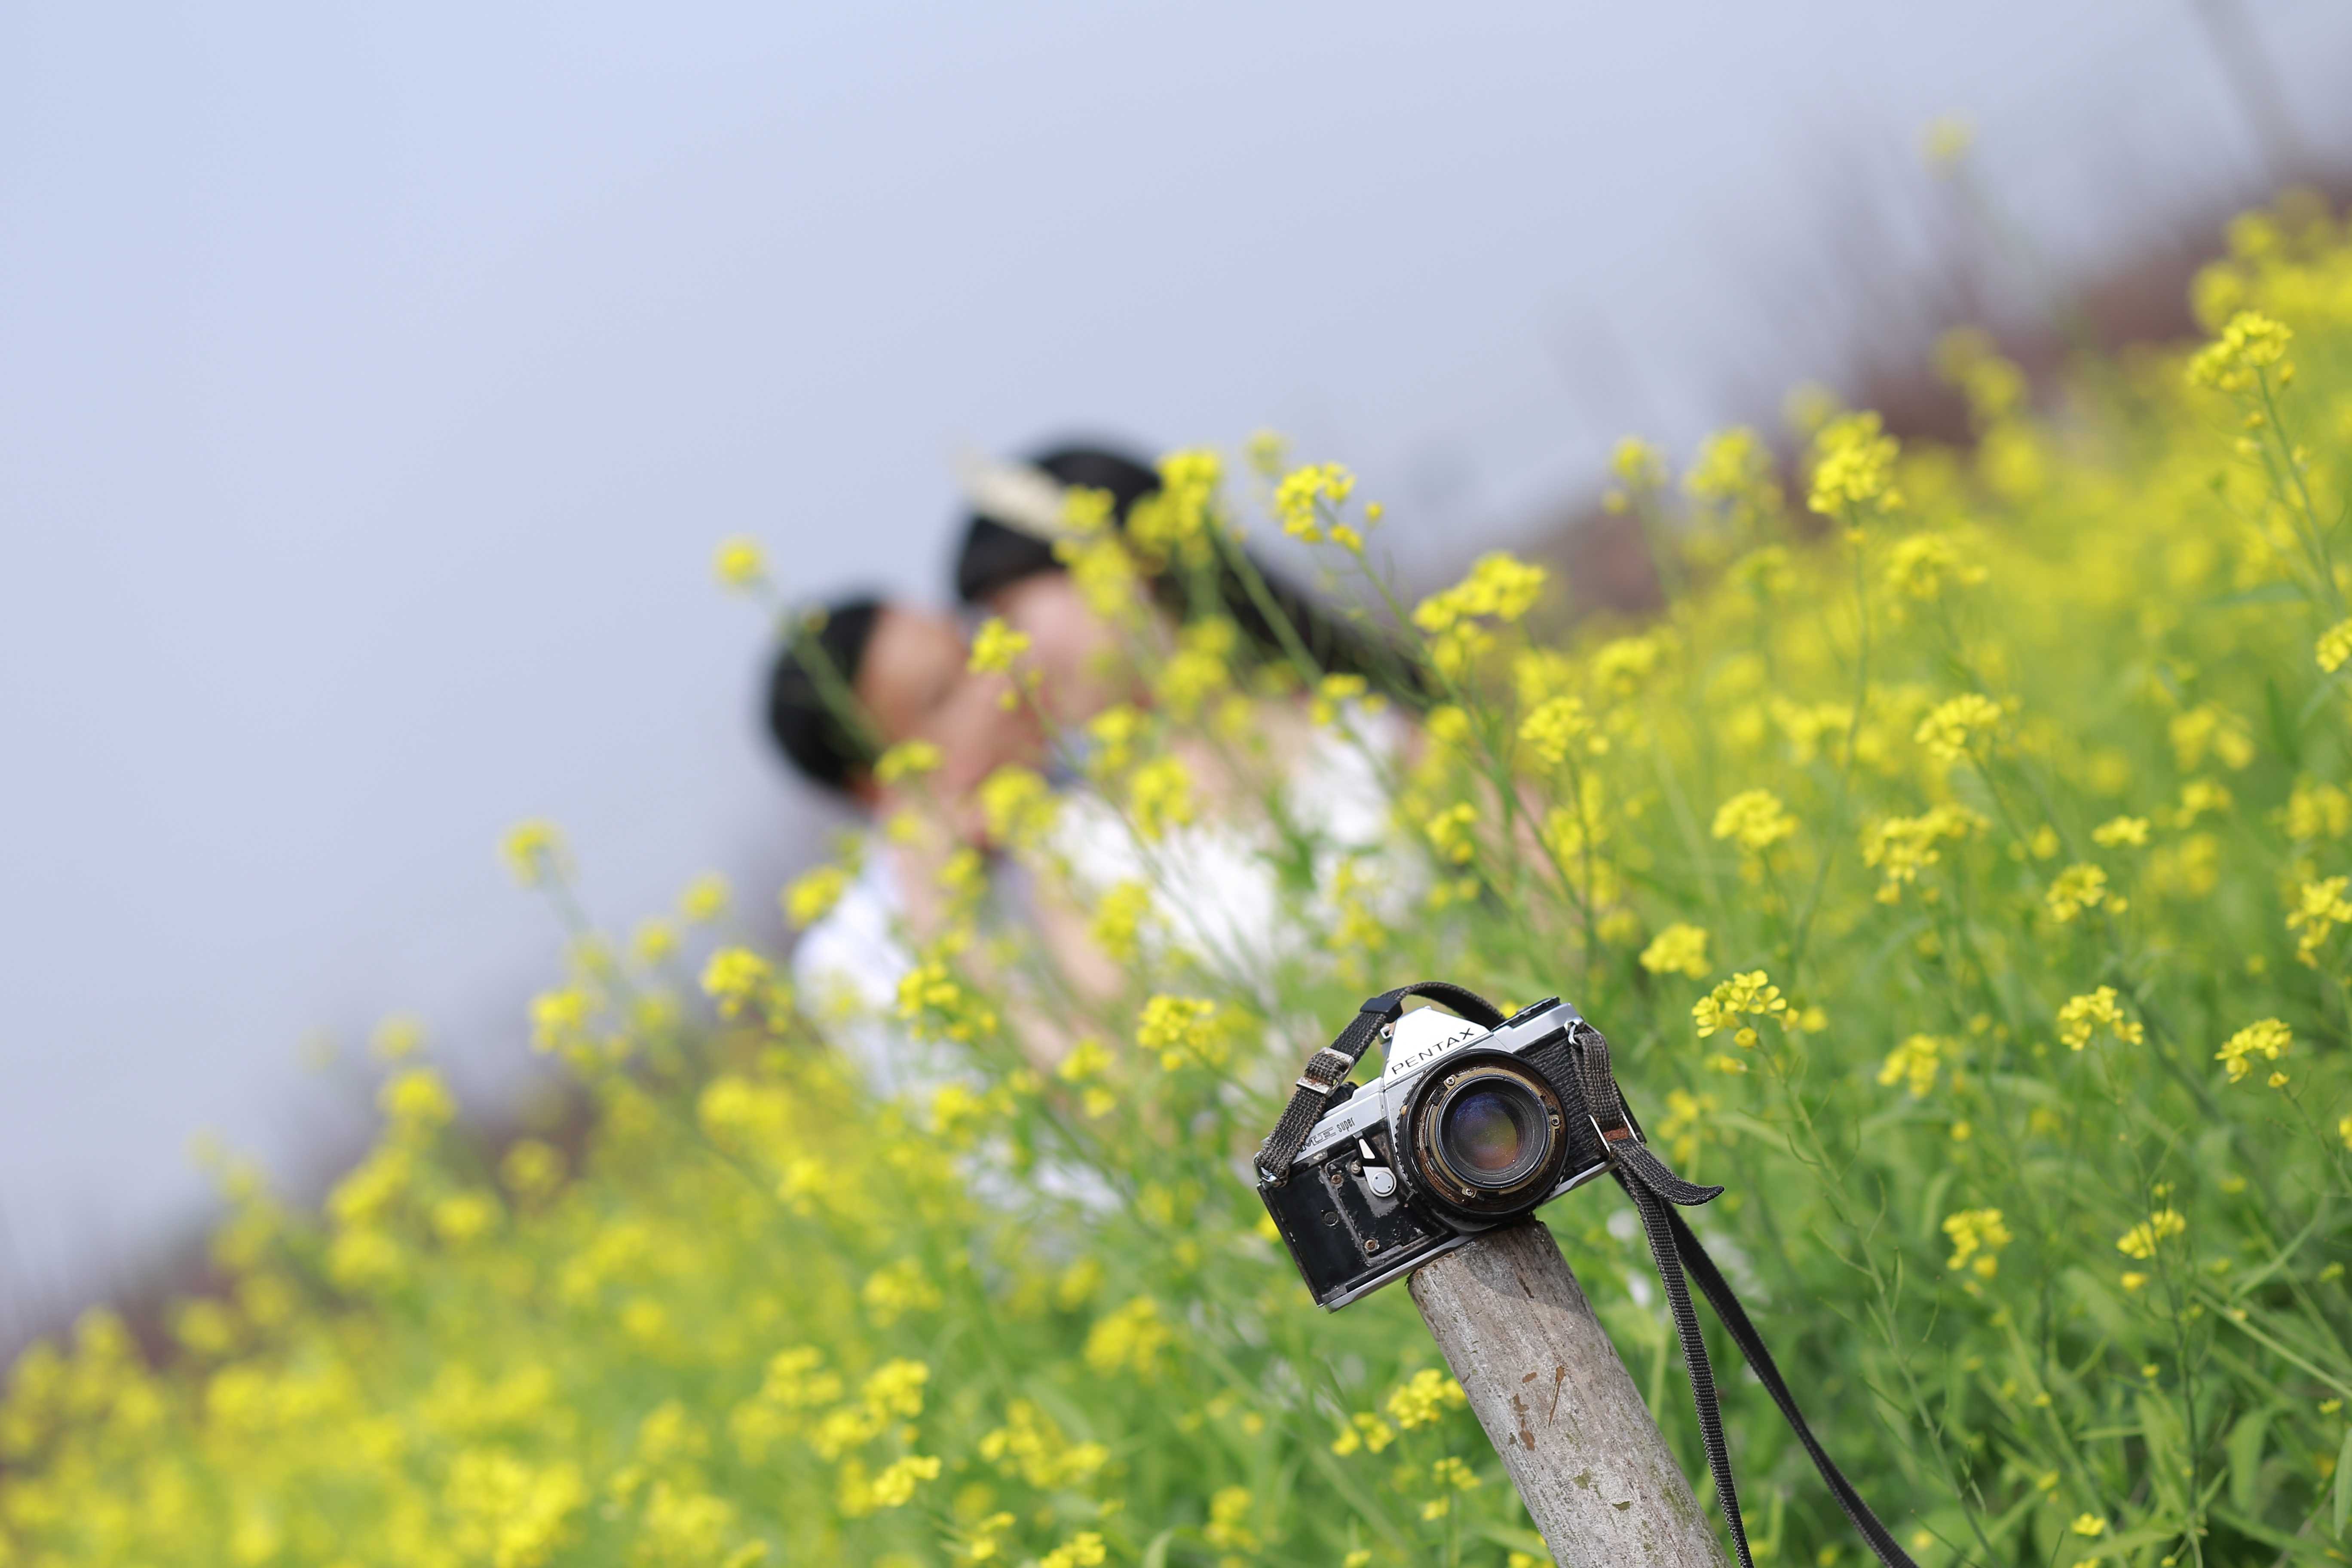
nature, grass, plant, field, camera, photography, meadow, sunlight, flower, green, produce, insect, romantic, yellow, wedding, flora, old camera, rapeseed, invertebrate, wildflower, close up, outdoors, bee, macro photography, flowering plant, daisy family, than, weak, a couple, land plant, membrane winged insect